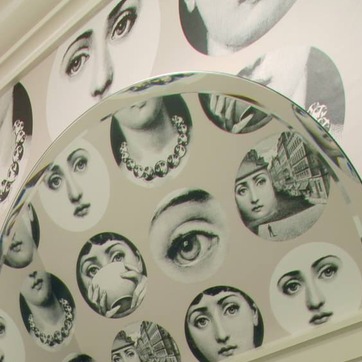
Material: mirror